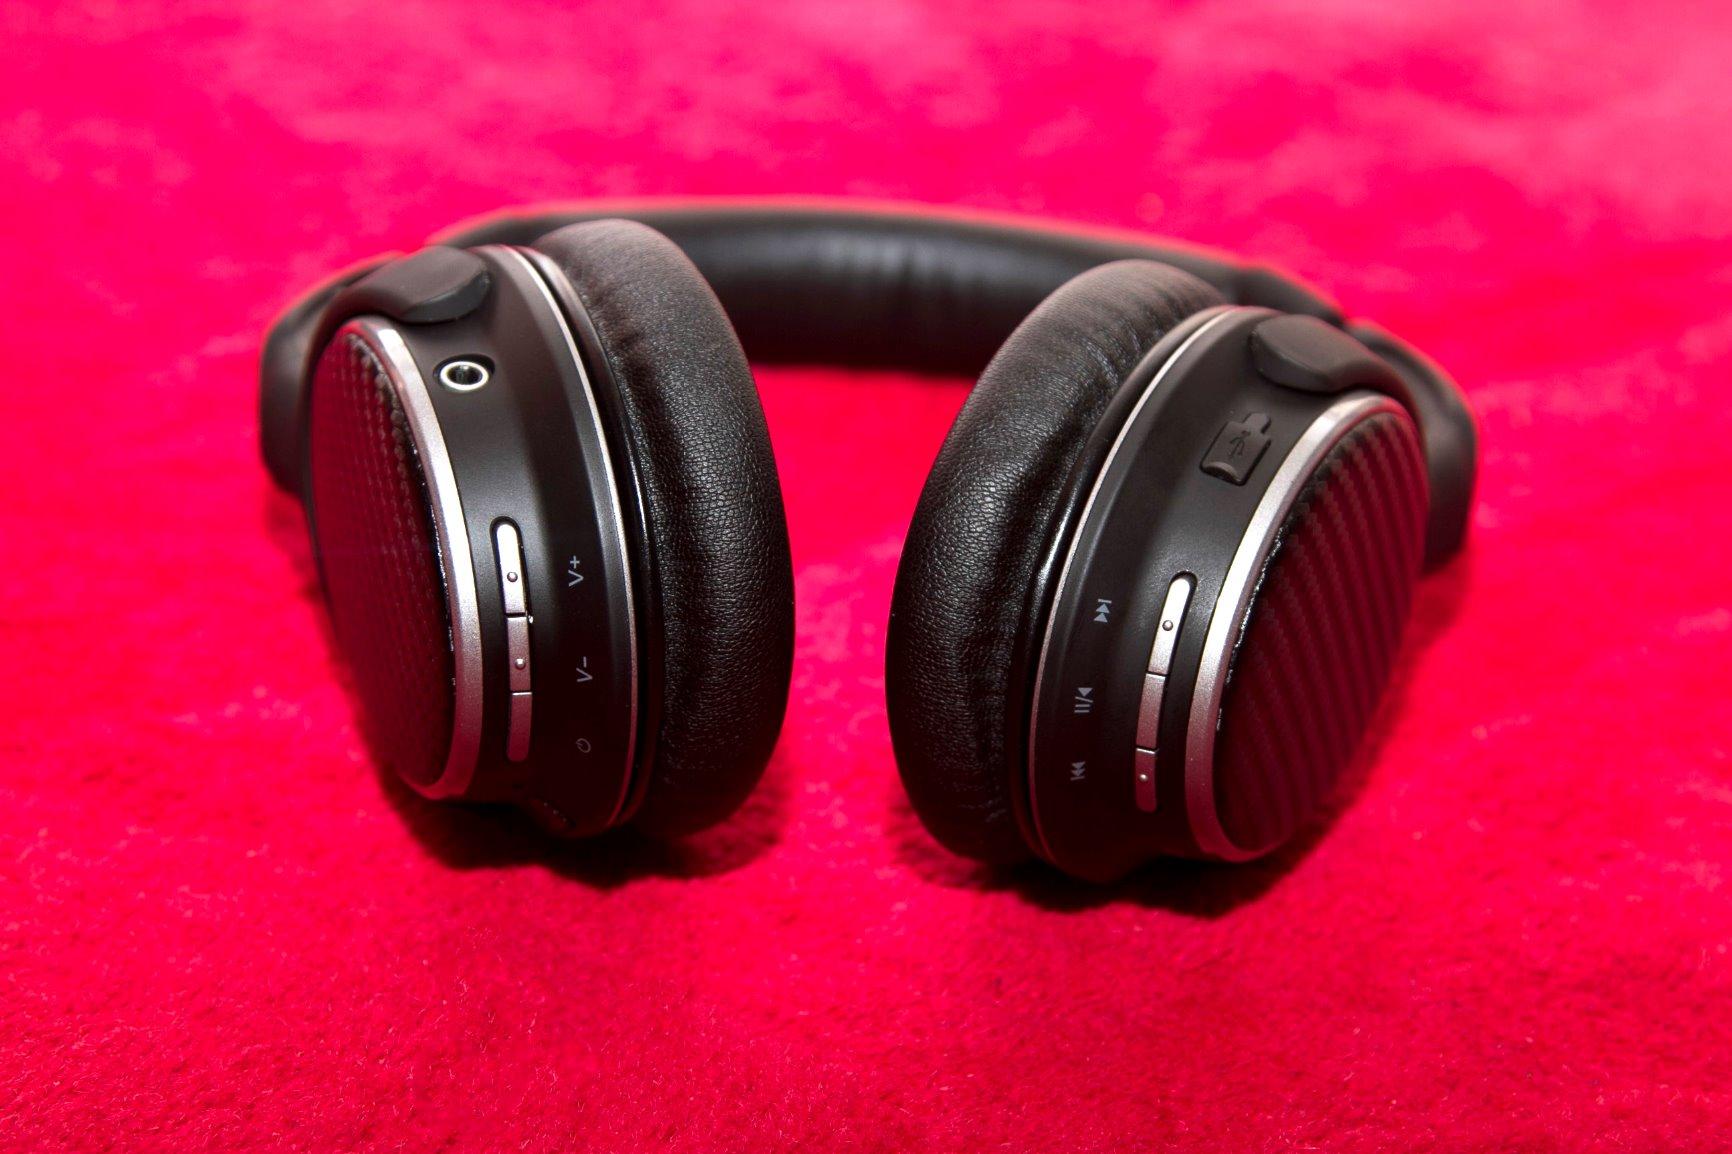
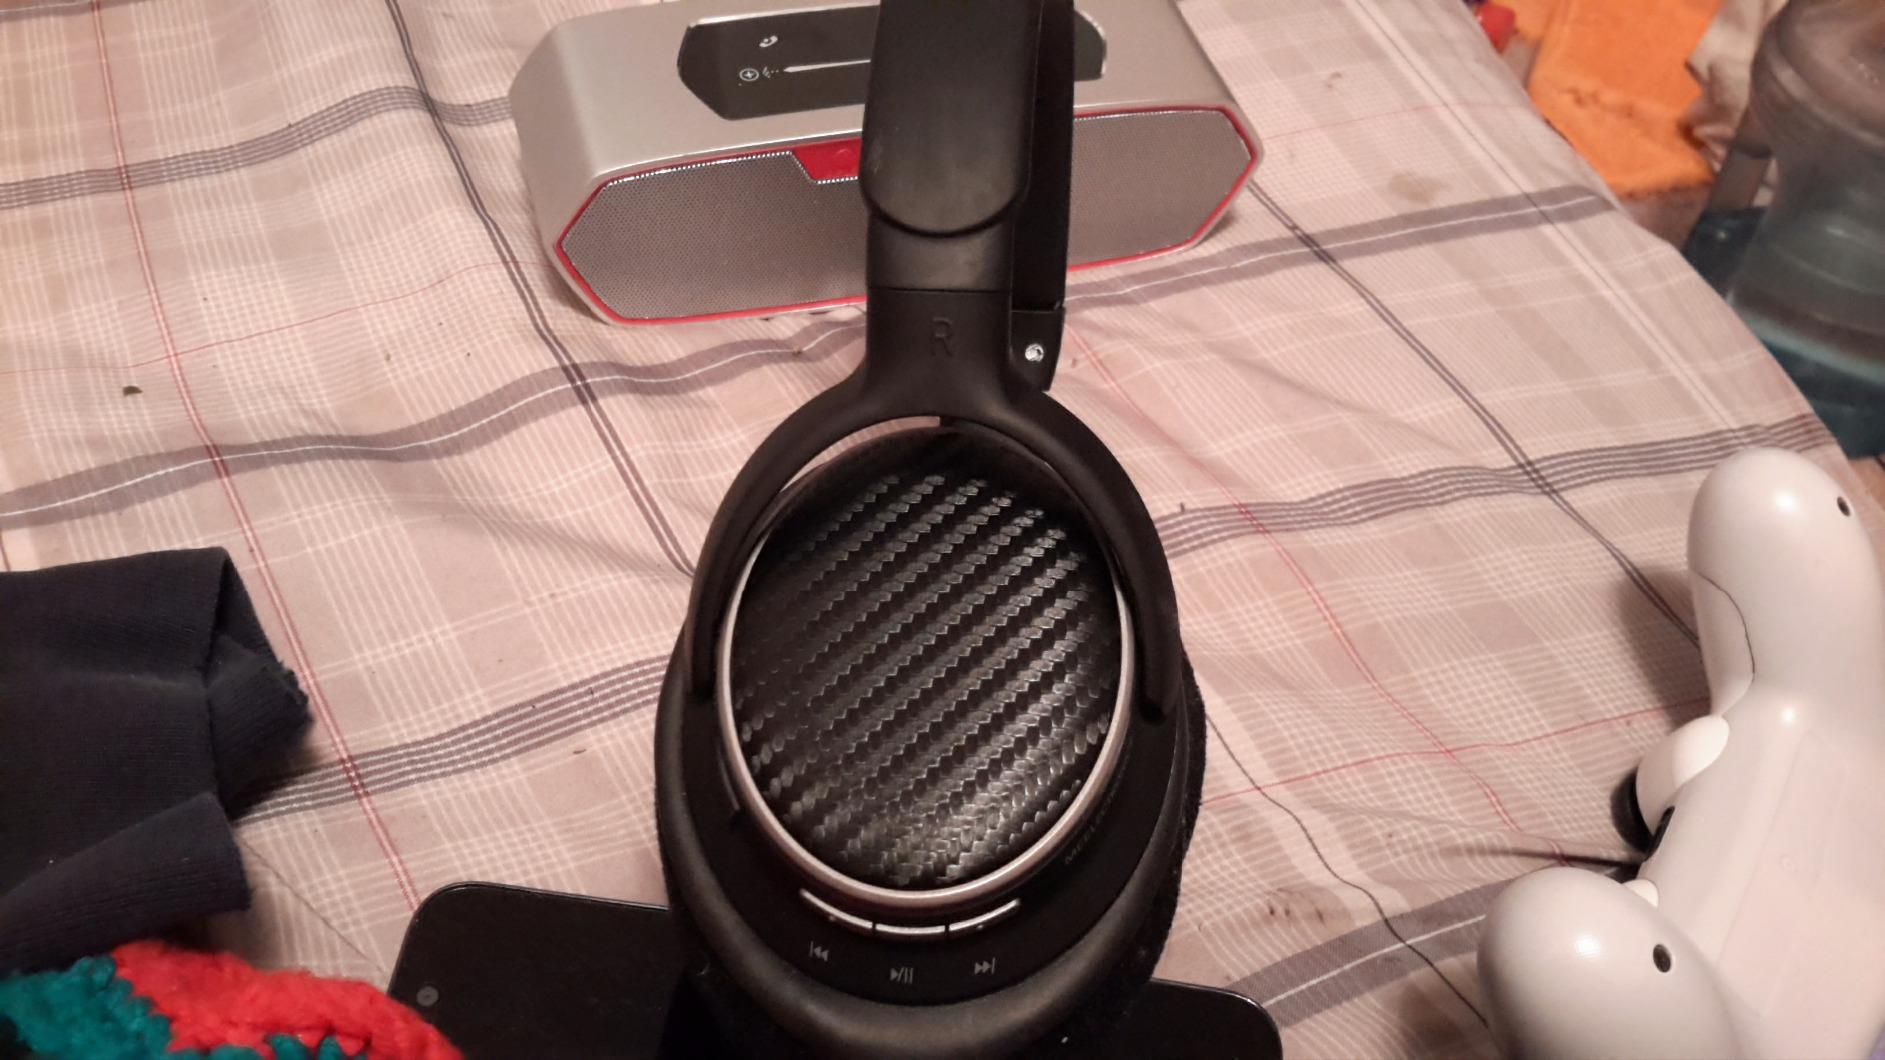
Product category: headphones
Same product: yes